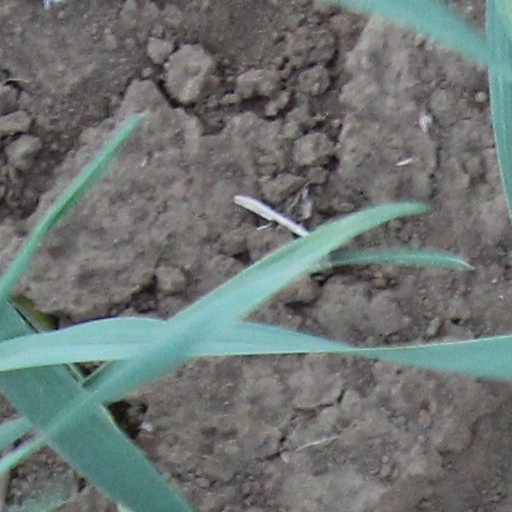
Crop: wheat